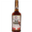
Label: bottle